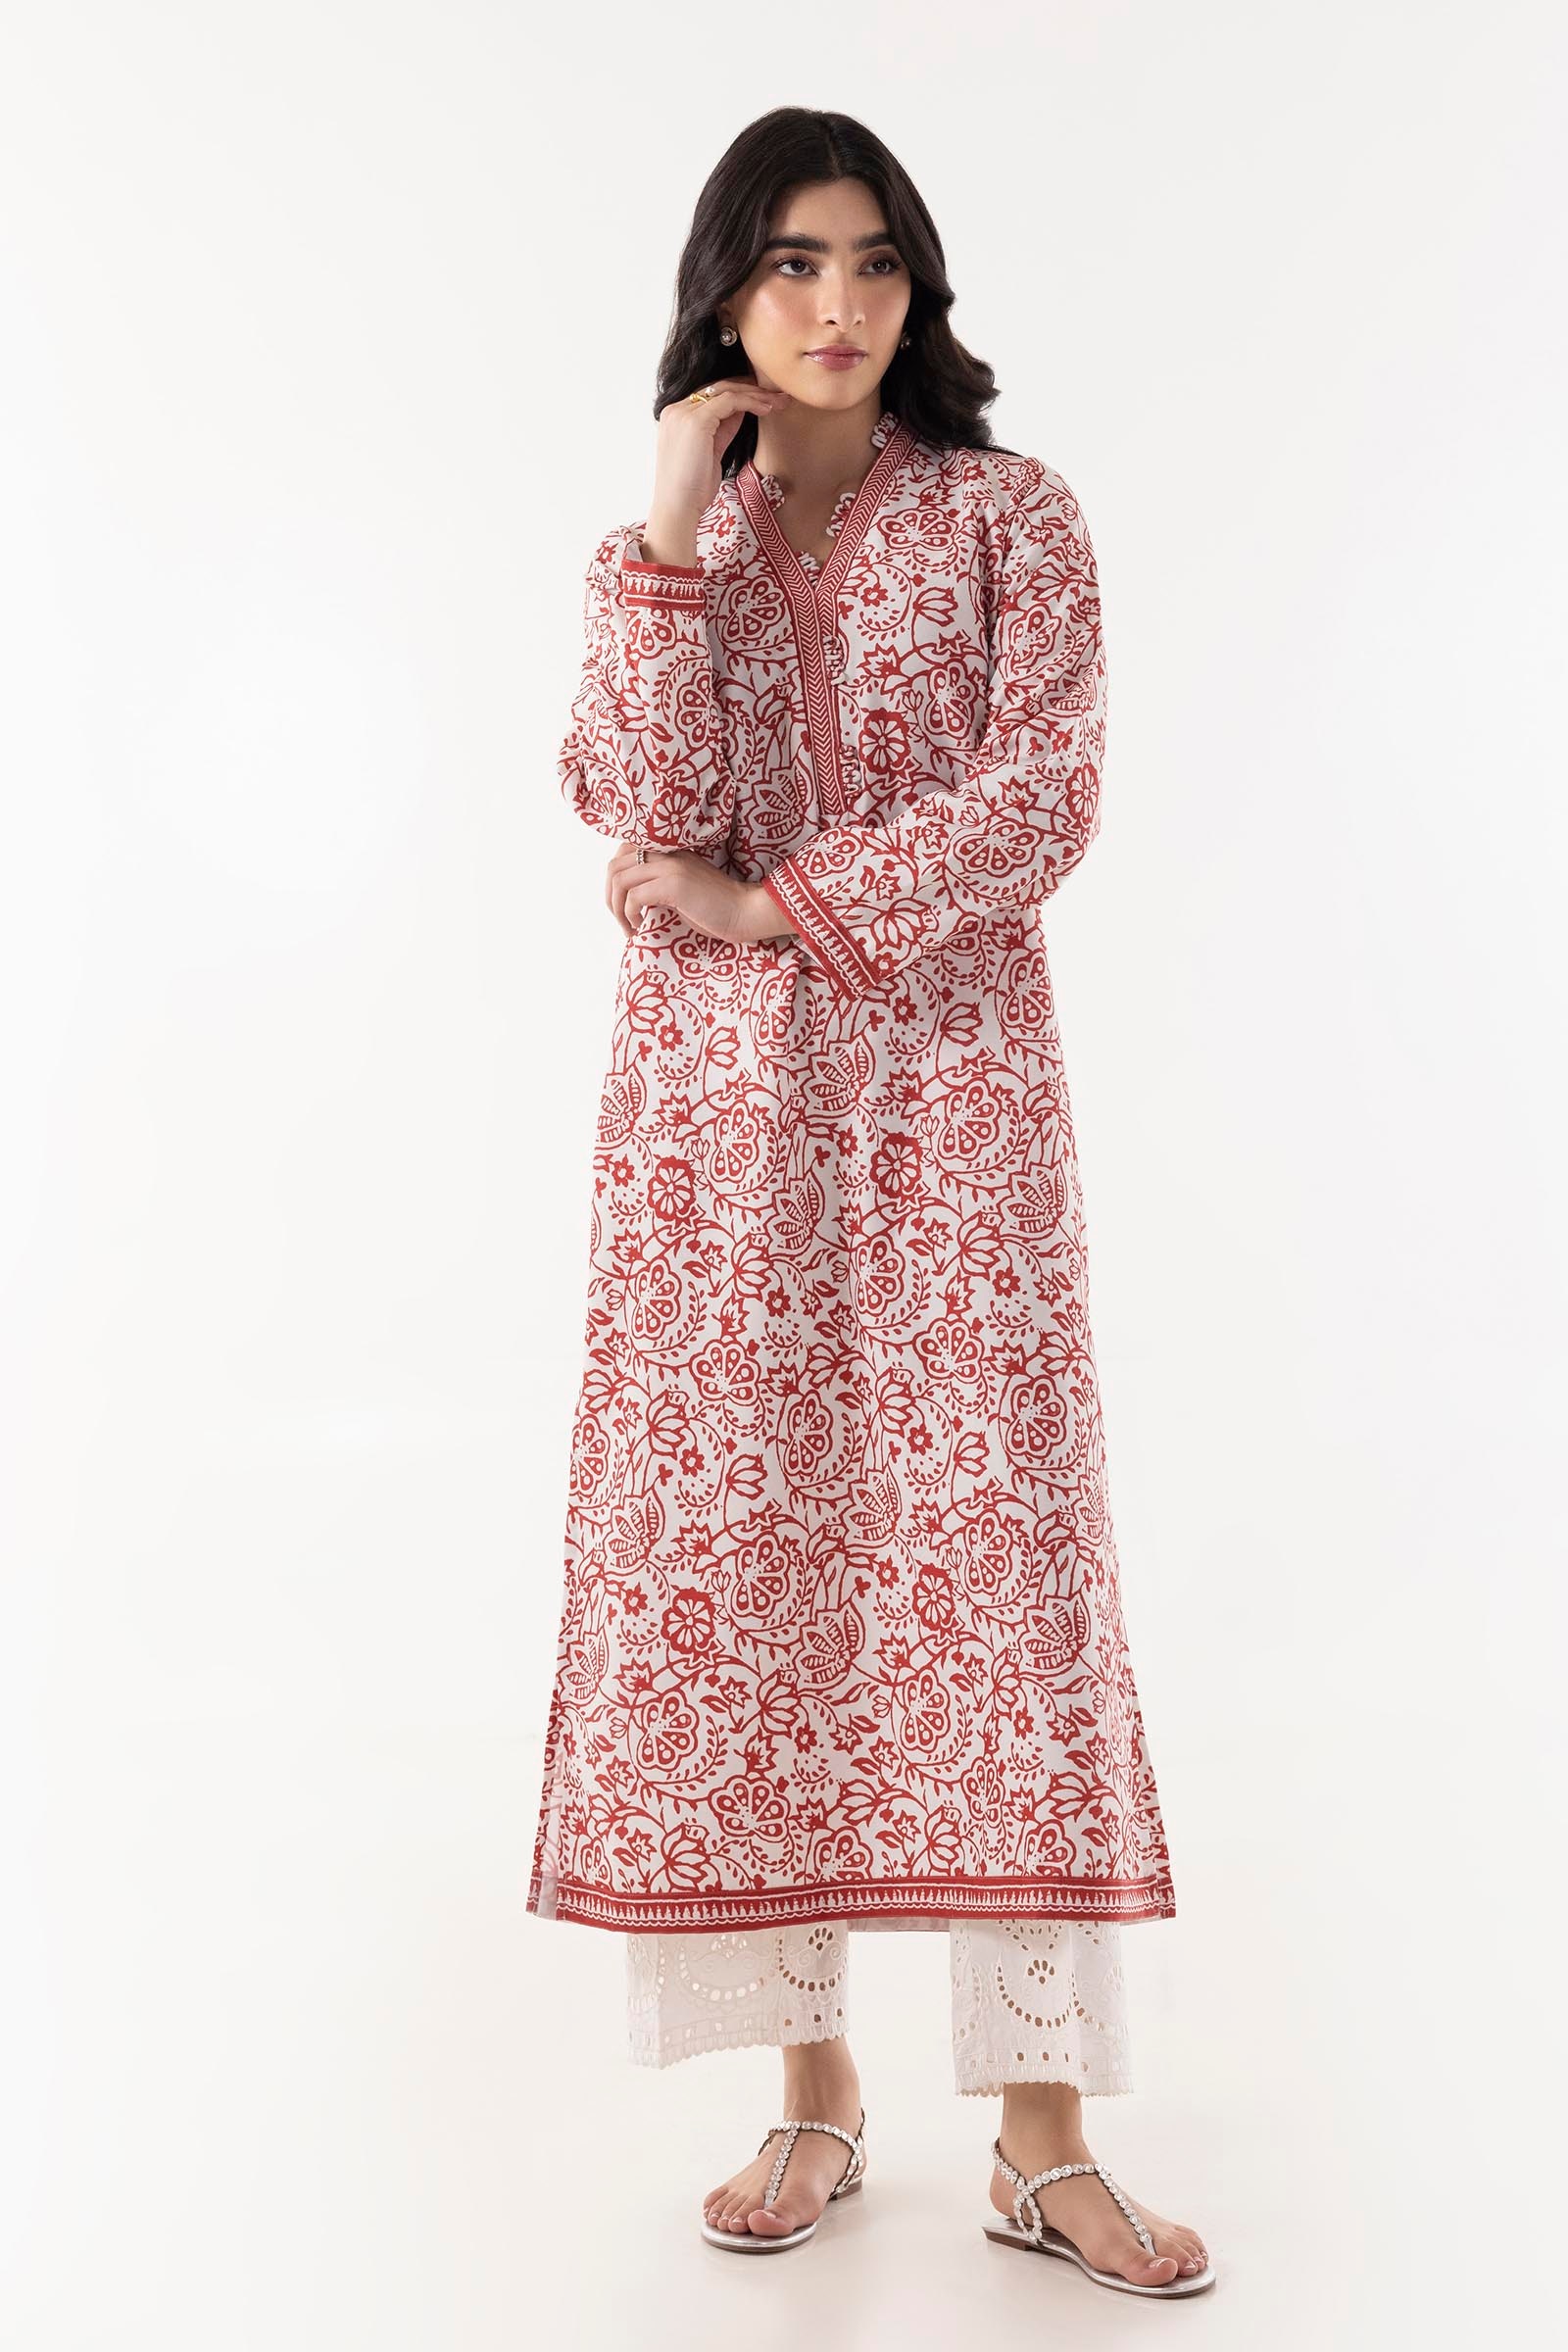
red multi kurta set